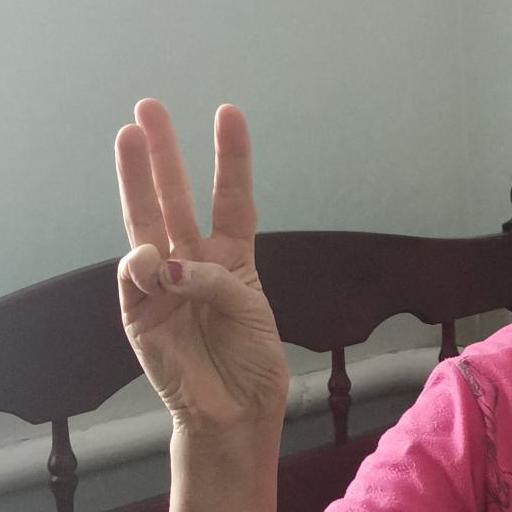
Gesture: three